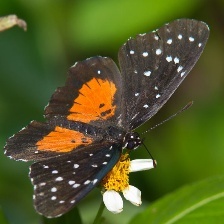
Species: CRIMSON PATCH